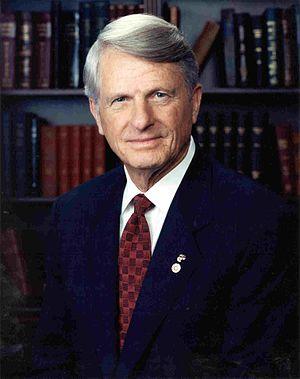
Zell Bryan Miller, né le 24 février 1932 à Young Harris et mort le 23 mars 2018 dans la même ville, est un homme politique américain membre du Parti démocrate.
Depuis l'indépendance des États-Unis, l'État de Géorgie élit deux sénateurs, membres du Sénat fédéral.